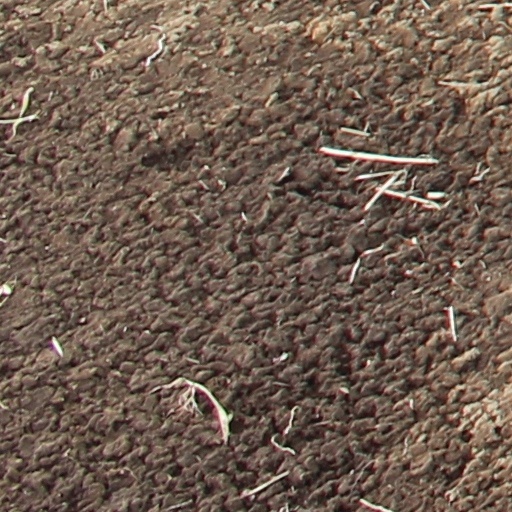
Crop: wheat